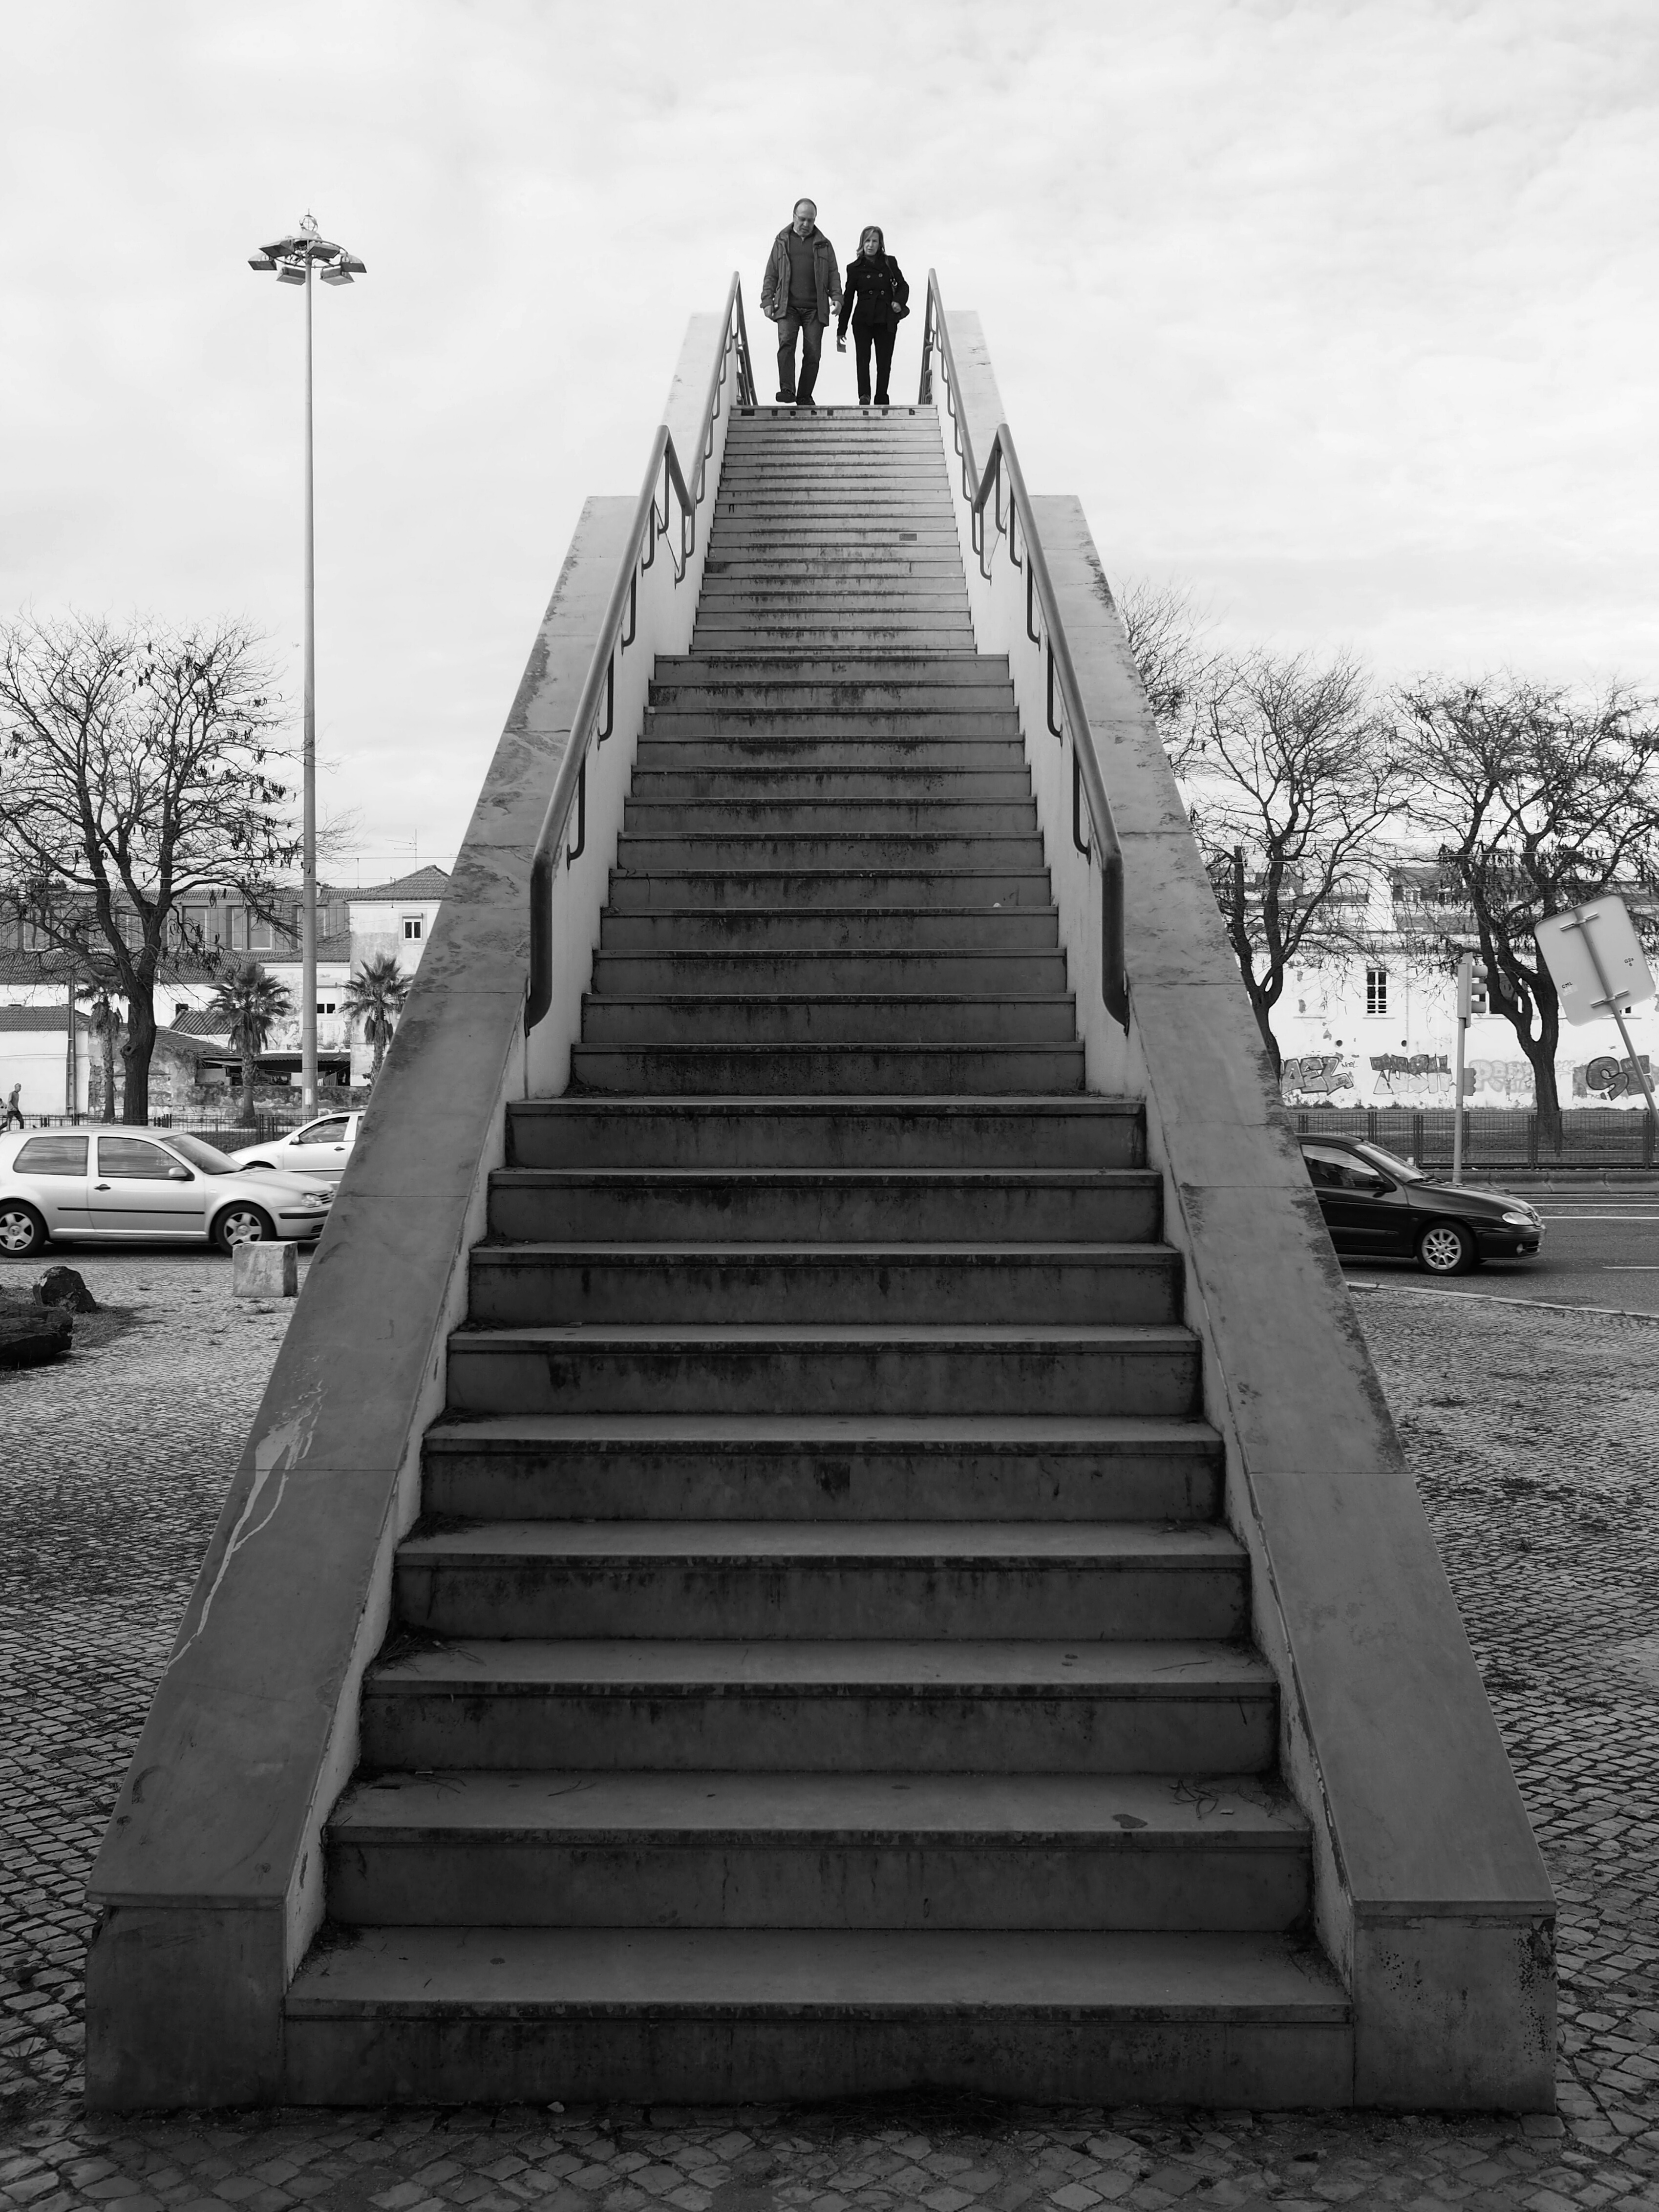
walking, black and white, people, white, street, urban, monument, social, lens, black, monochrome, ladder, streetphotography, bw, streets, temple, symmetry, public, olympus, prime, rua, omd, streetphoto, shape, 17mm, lisboa, lisbon, unposed, pretobranco, sp, pb, inpublic, joolavinha, em10, lavinha, monochrome photography